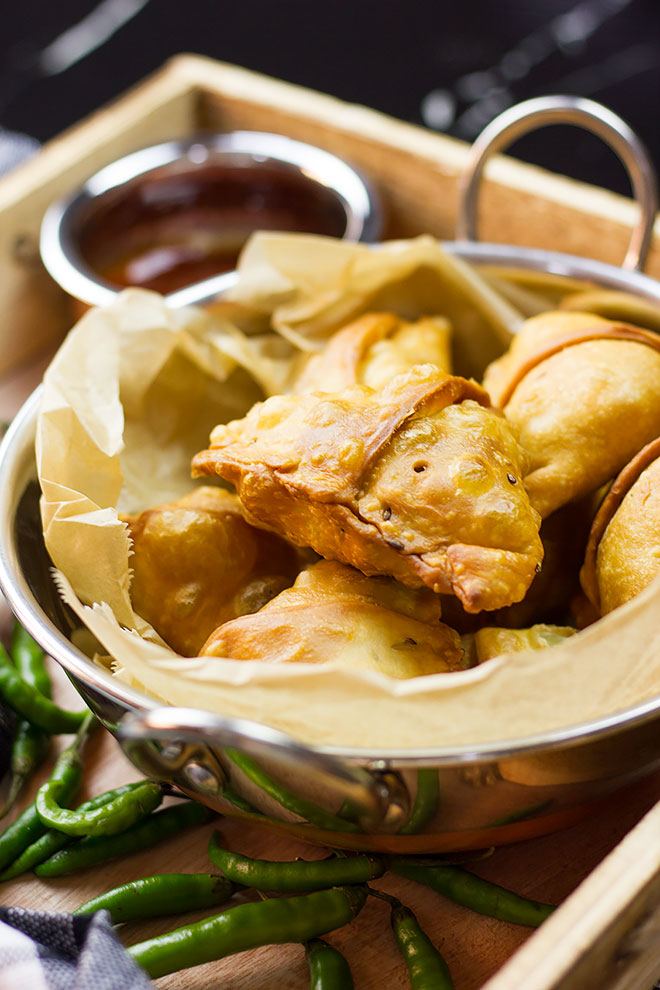
Dish: samosa